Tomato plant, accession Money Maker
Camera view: tilt-top (135 deg); turntable rotation: 180 degrees
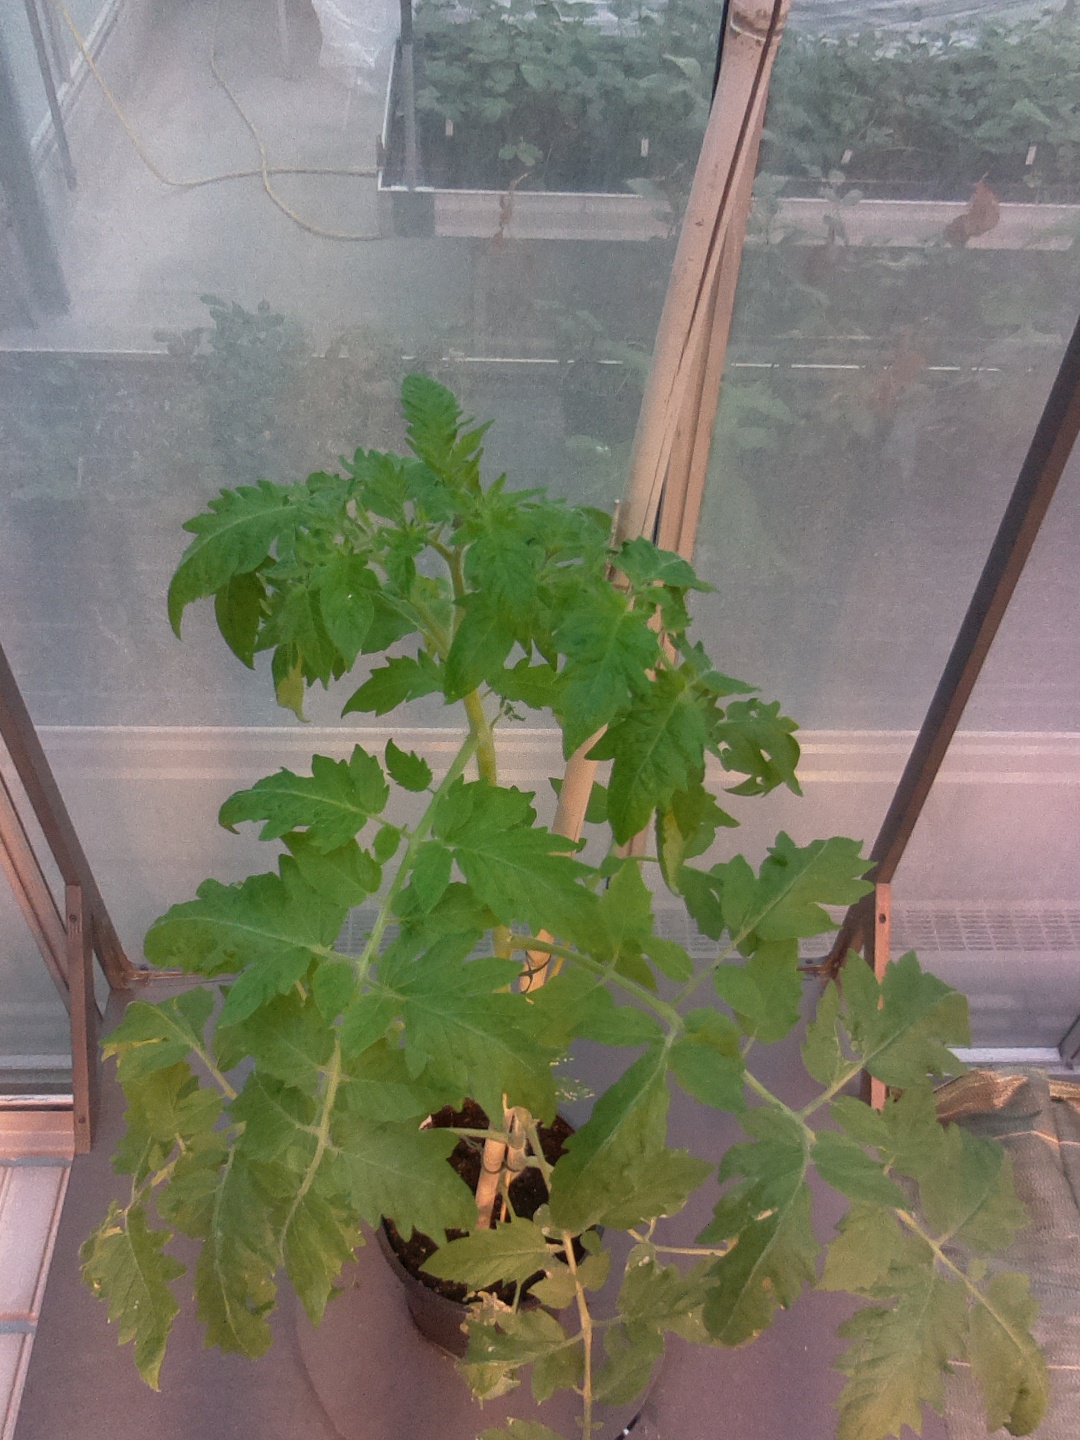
BBCH growth stage 54: 4 inflorescences visible